Nonlinear optics

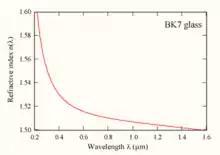
Most transparent materials, like the BK7 glass shown here, have normal dispersion: the index of refraction decreases monotonically as a function of wavelength (or increases as a function of frequency). This makes phase matching impossible in most frequency-mixing processes. For example, in SHG, there is no simultaneous solution to formula_17 and formula_18 in these materials. Birefringent materials avoid this problem by having two indices of refraction at once.

The above ignores the position dependence of the electrical fields. In a typical situation, the electrical fields are traveling waves described by